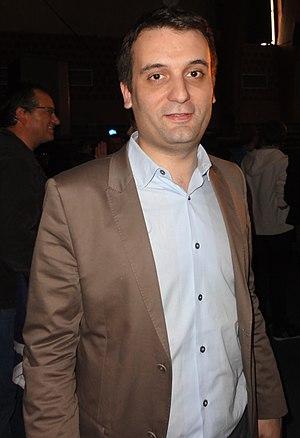
Florian Philippot à la réunion publique de Marine Le Pen le 15 avril 2012 à Hénin-Beaumont.
Florian Philippot, né le 24 octobre 1981 à Croix, est un haut fonctionnaire et homme politique français.